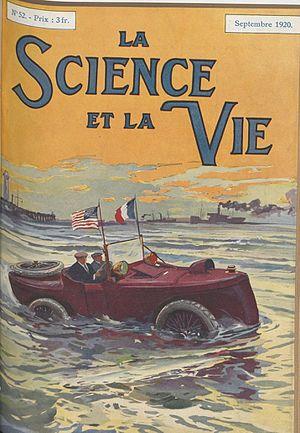
Couverture de La Science et la Vie n°52, Paris, septembre 1920. Sujet de la une
Science et Vie est un magazine mensuel français de vulgarisation scientifique créé en 1913.